Digestive biscuit

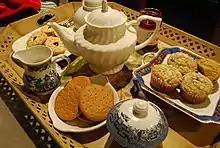
Plain digestive biscuits with tea, jam, Jammie Dodgers and cakes on a serving tray.

Digestive biscuits are frequently eaten with tea or coffee. Sometimes, the biscuit is dunked into the tea and eaten quickly due to the biscuit's tendency to break or disintegrate when wet. Digestive biscuits are one of the top 10 biscuits in the UK for dunking in tea. The digestive biscuit is also used as a cracker with cheeses, and is often included in "cracker selection" packets.